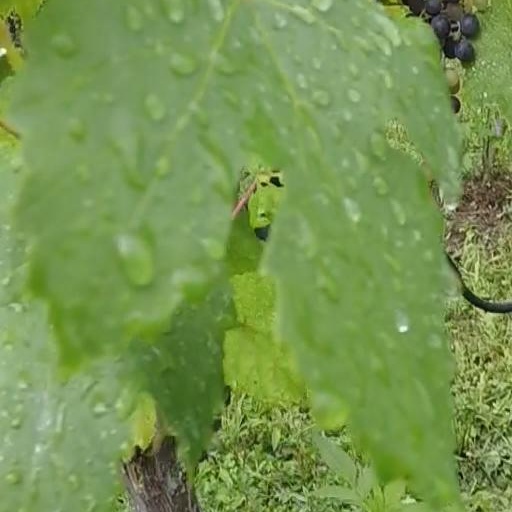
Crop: grape